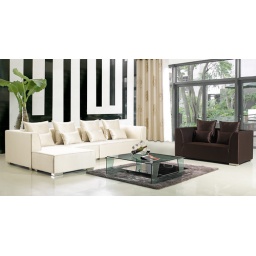
sofa by Italian top grain leather match microleather with 40dentisty foam inside.Coffee table by Tempered Glass and Stainless steel.